Dwight Foster (politician, born 1828)

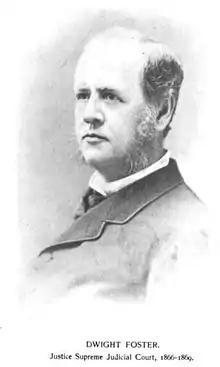

Dwight Foster (December 13, 1828April 18, 1884) was an American lawyer and politician from Massachusetts. He served as Massachusetts Attorney General and was an associate justice of the Massachusetts Supreme Judicial Court.